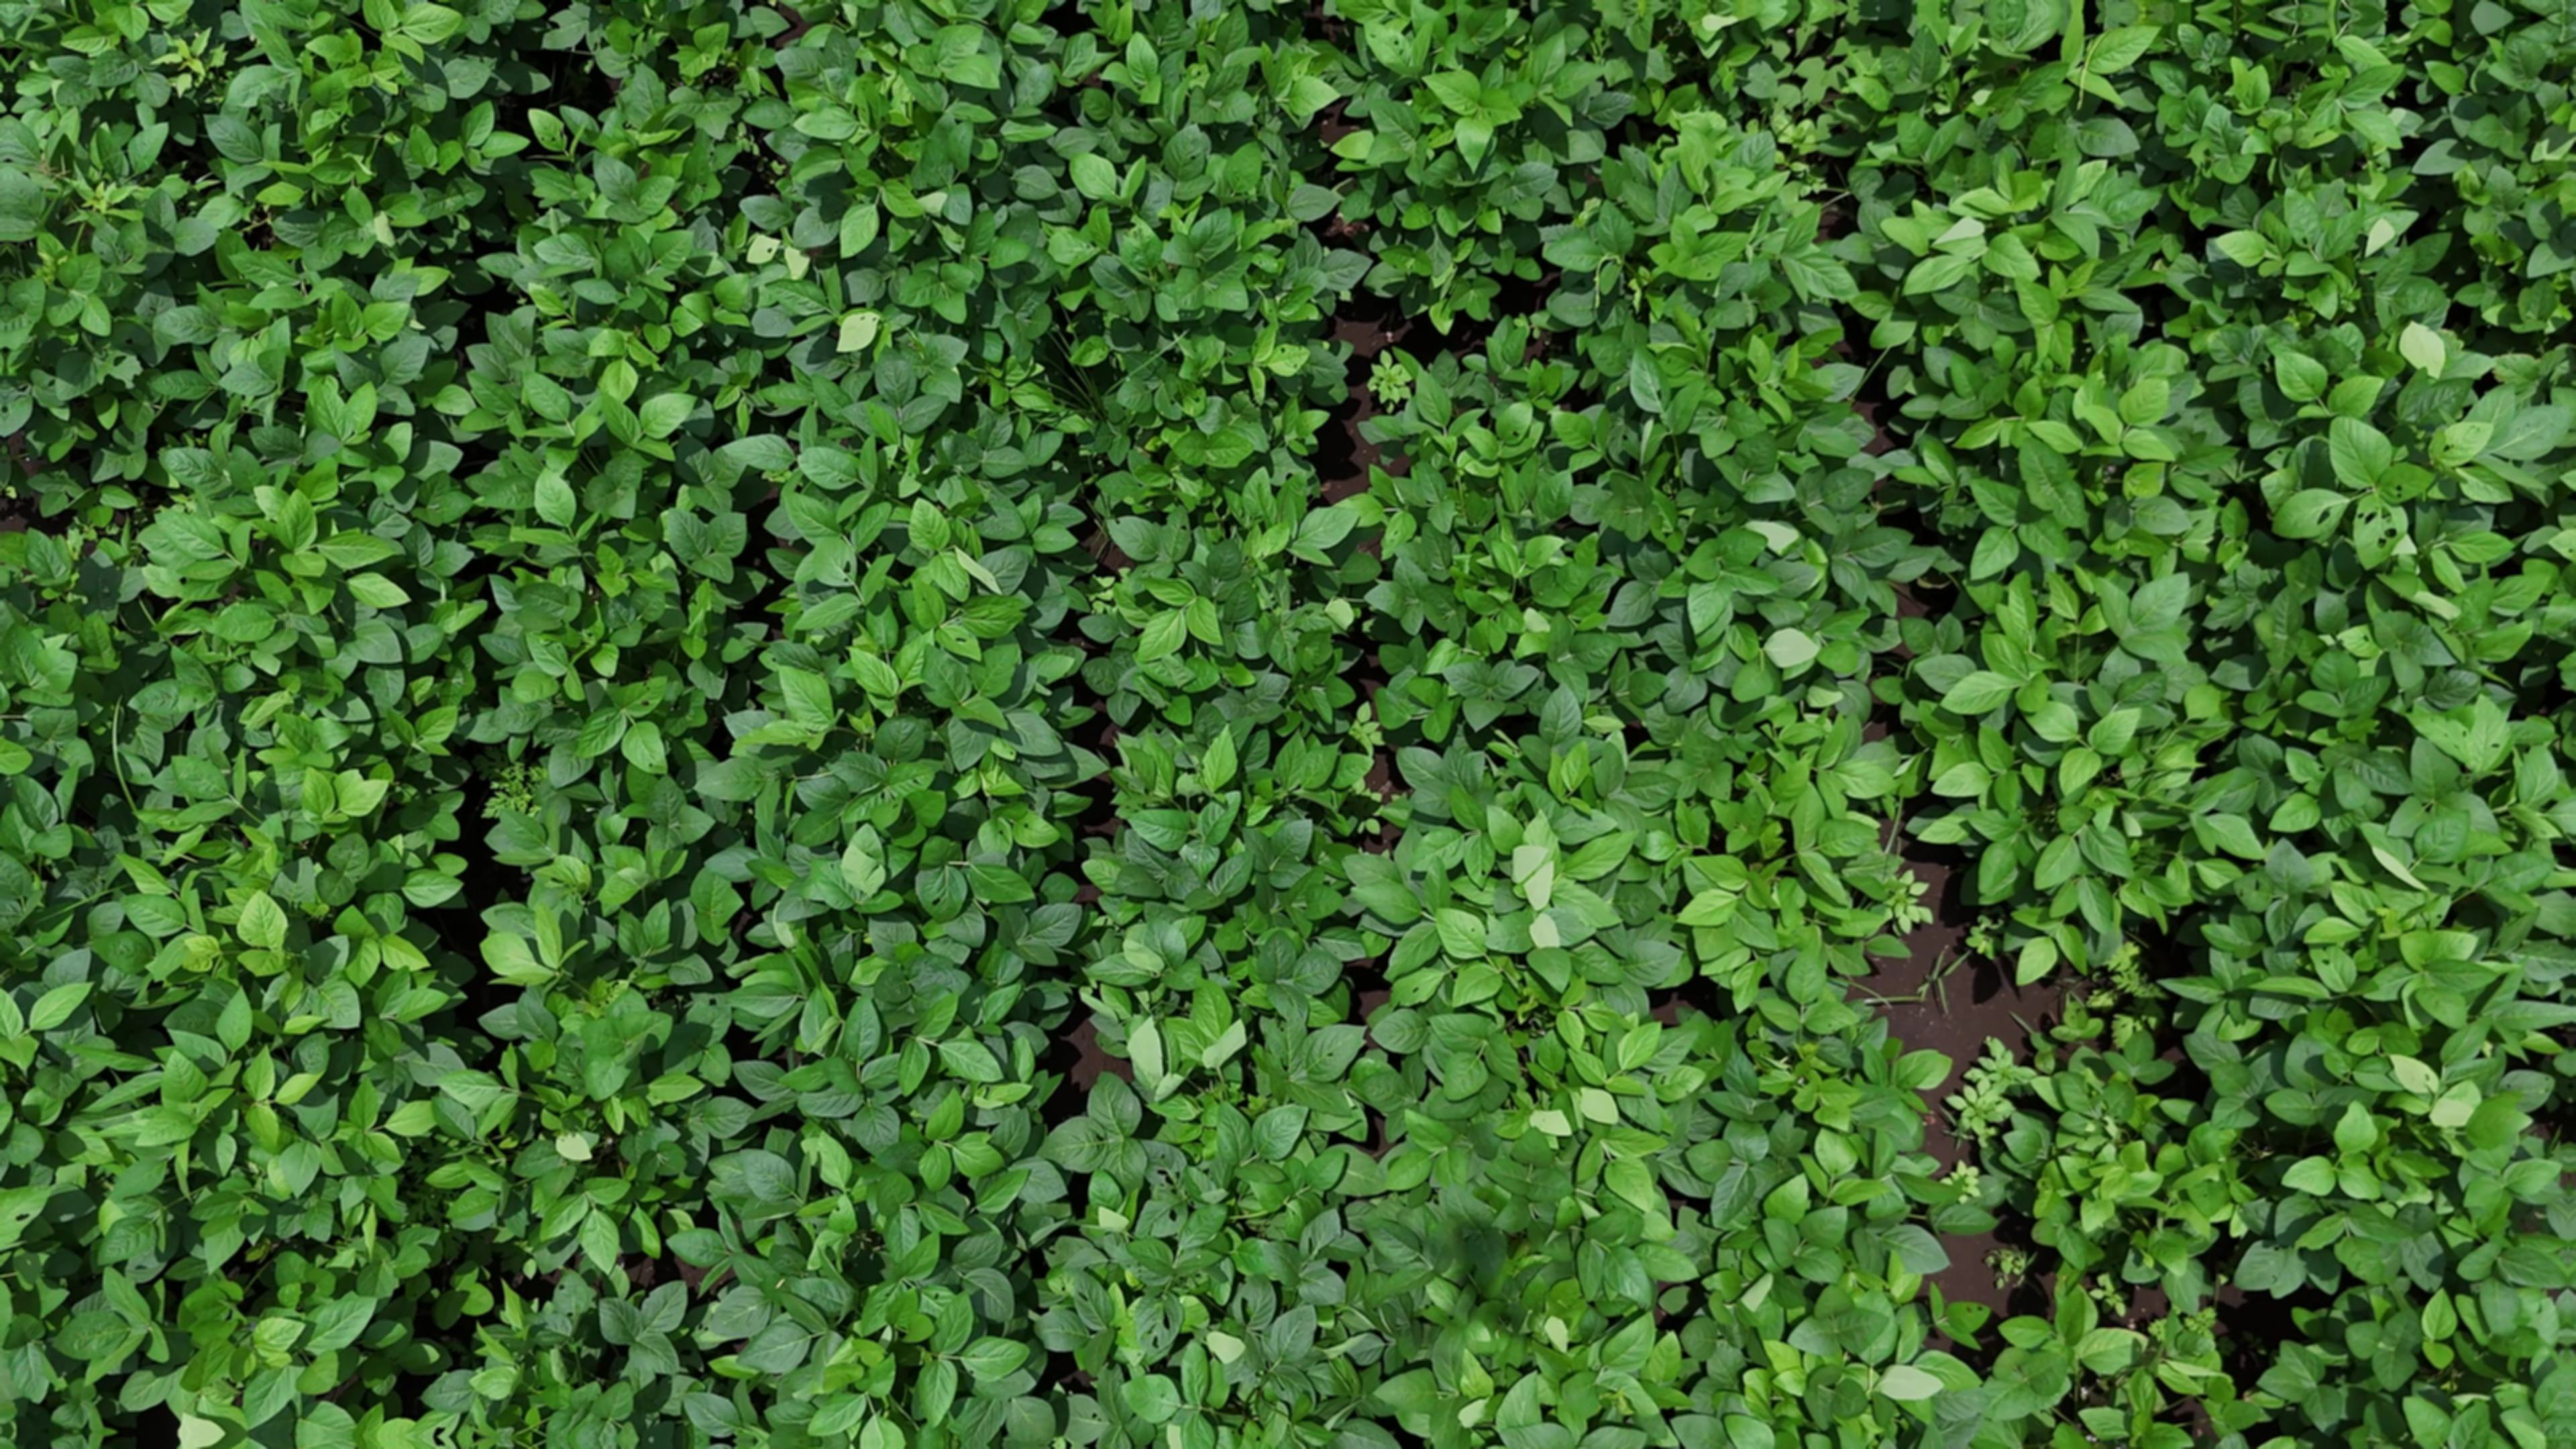
Label: Healthy